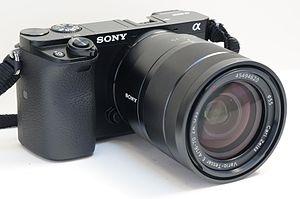
Sony Alpha ILCE-6000 et le zoom Zeiss 16-70 mm.